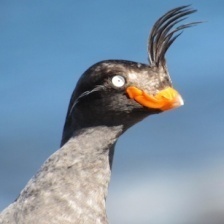
Species: CRESTED AUKLET
Scientific name: AETHIA CRISTATELLA